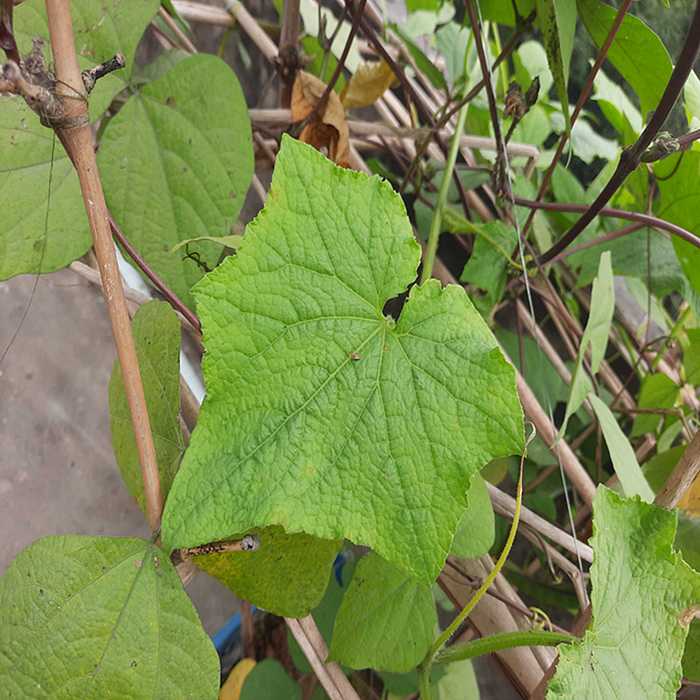
Plant: Cucumber
Label: Fresh leaf